Minnesota Atheists

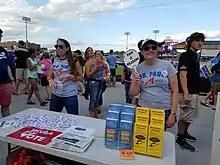
Minnesota Atheists volunteers greeting fans at sponsored St. Paul Saints game

In 2018, after six years straight, the Minnesota Atheists and Saint Paul Saints mutually agreed to end the annual sponsorship. Though not eliminating the option of St. Paul Saints sponsorship in the future, the Minnesota Atheists are looking into other means to provide visibility.